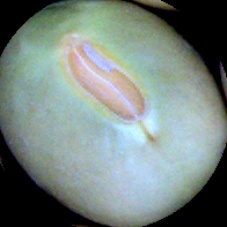
Label: Immature